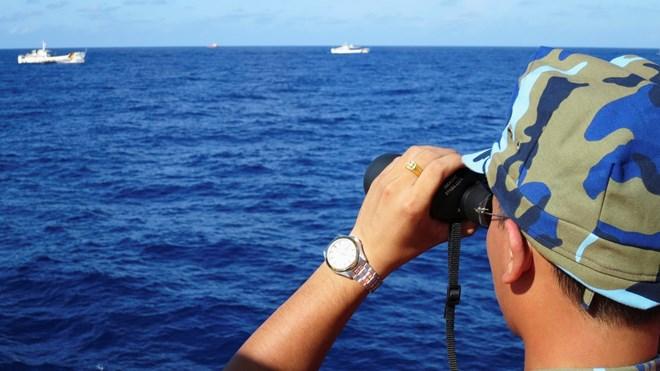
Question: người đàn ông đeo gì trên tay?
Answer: đồng hồ và nhẫn